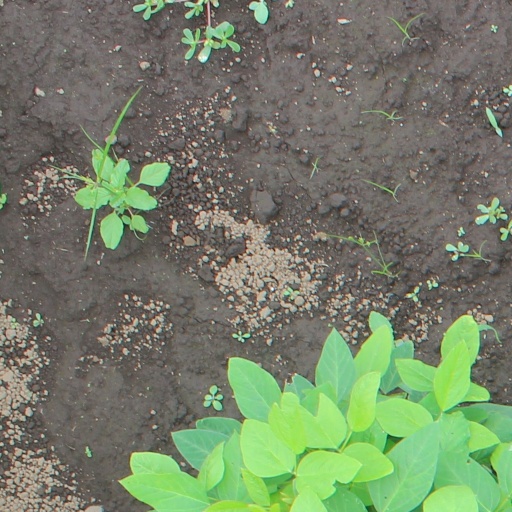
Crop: soybean